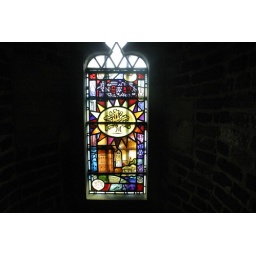
A shot of one of the many great stained glass windows within tattershall.